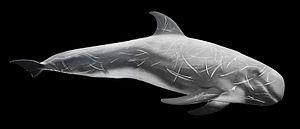
Cette liste commentée recense la mammalofaune à Guernesey. Elle répertorie les espèces de mammifères guernesiais actuels et celles qui ont été récemment classifiées comme éteintes. Cette liste comporte 29 espèces réparties en sept ordres et treize familles, dont une est « vulnérable » et trois ont des « données insuffisantes » pour être classées.
Cette liste commentée recense la mammalofaune à Mayotte. Elle répertorie les espèces de mammifères mahorais actuels et celles qui ont été récemment classifiées comme éteintes. Cette liste comporte 47 espèces réparties en neuf ordres et vingt familles, dont trois sont « en danger », trois autres sont « vulnérables », deux sont « quasi menacées » et treize ont des « données insuffisantes » pour être classées.
Cette liste commentée recense la mammalofaune en Europe. Elle répertorie les espèces de mammifères européens actuels et celles qui ont été récemment classifiées comme éteintes. Comme ici n'est référencé que l'Europe dans ses limites géographiques les plus communément admises, cette liste ne comptabilise pas les animaux présents dans les îles Canaries, Madère, le Groenland, la Sibérie, la partie asiatique de la Transcaucasie, l'Anatolie et Chypre.
Cette liste commentée recense la mammalofaune au Royaume-Uni. Elle répertorie les espèces de mammifères britanniques actuels et celles qui ont été récemment classifiées comme éteintes. Comme ici ne sont référencés que les nations constitutives et les dépendances de la Couronne, cette liste ne comptabilise pas les animaux présents dans Akrotiri et dans Dhekelia, qui sont des bases militaires souveraines situées à Chypre, ni des territoires britanniques d'outre-mer, qui sont des régions disséminées un peu partout dans le monde.